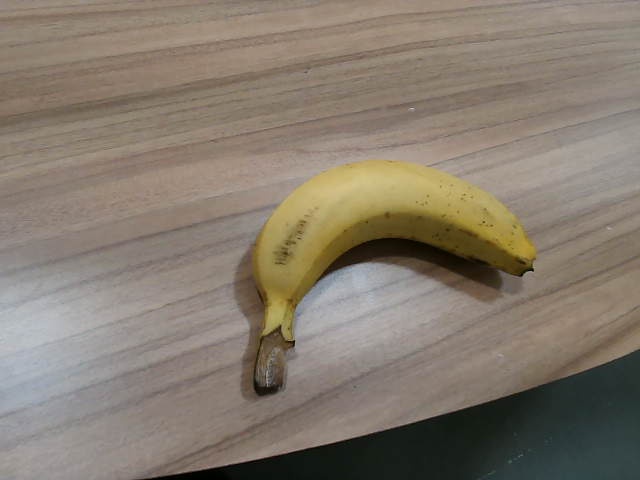
Label: Ripe_Banana